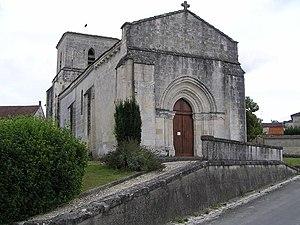
Gimeux est une commune du Sud-Ouest de la France, située dans le département de la Charente.